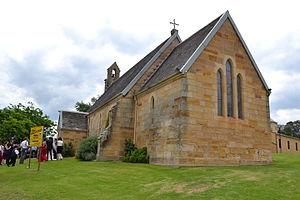
Wilberforce est un hameau situé dans la Ville de Hawkesbury en Nouvelle-Galles du Sud, Australie. Selon le recensement de 2011, sa population s'élevait à 2 879 habitants.